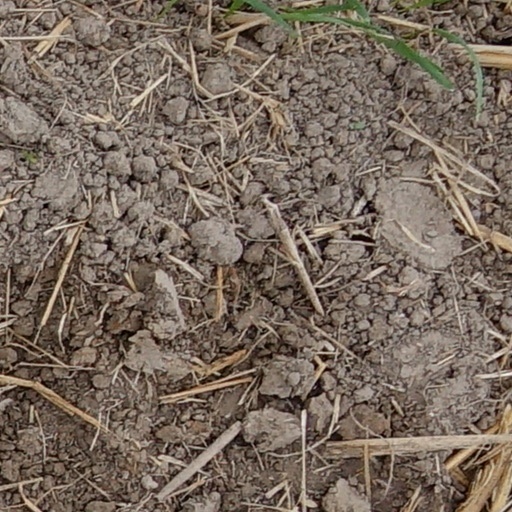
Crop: wheat